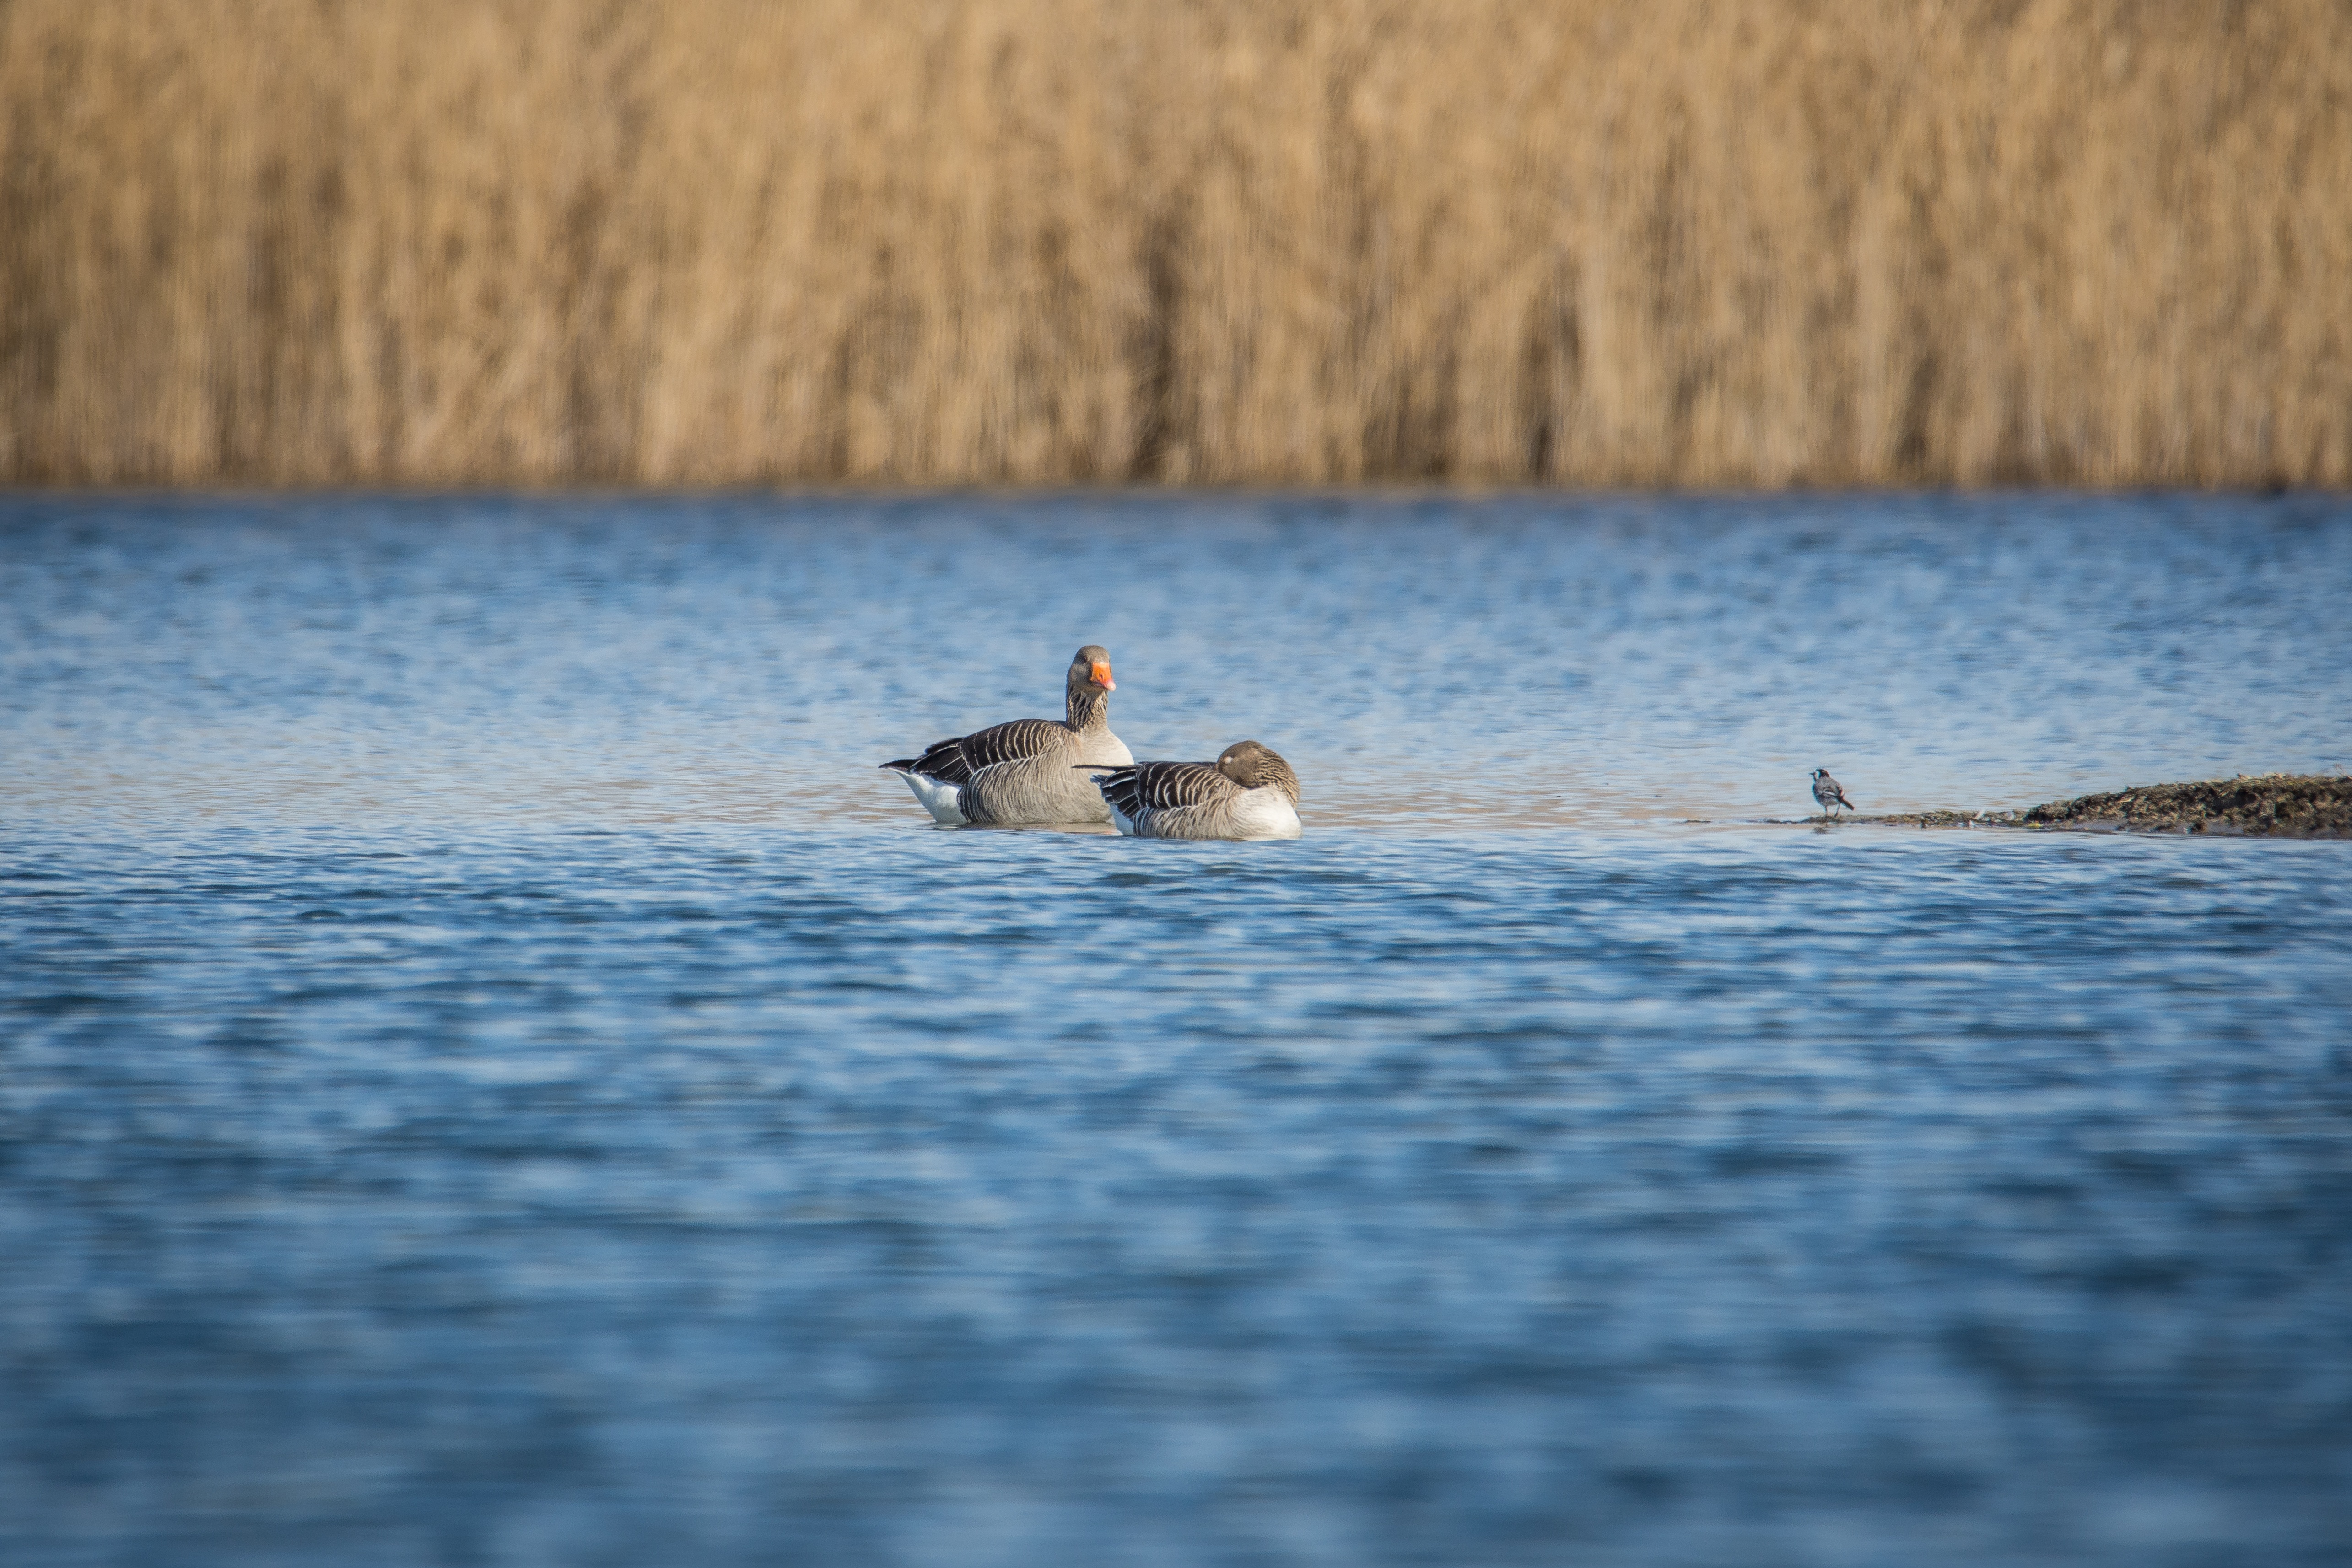
landscape, sea, water, nature, bird, lake, animal, wildlife, fauna, poultry, duck, goose, geese, vertebrate, waterfowl, water bird, animal world, wildlife photography, magpie, greylag goose, wild goose, grey geese, ducks geese and swans